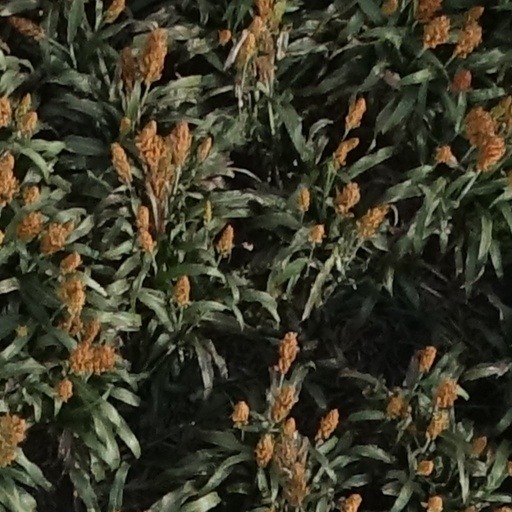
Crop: sorghum